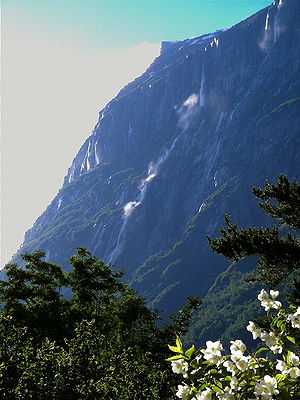
Vandfald i Norge
Vinnufossen i Sunndal, Norges højeste vandfald
Norge er et land med mange vandfald eller fosser som de hedder på norsk, og de højeste vandfald i landet er også blandt de højeste både i Europa og hele verden.